Charles Knowles (British Army officer)

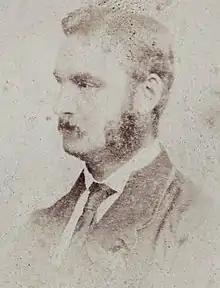

Major-General Sir Charles Benjamin Knowles (1835–1924) was a British Army officer.